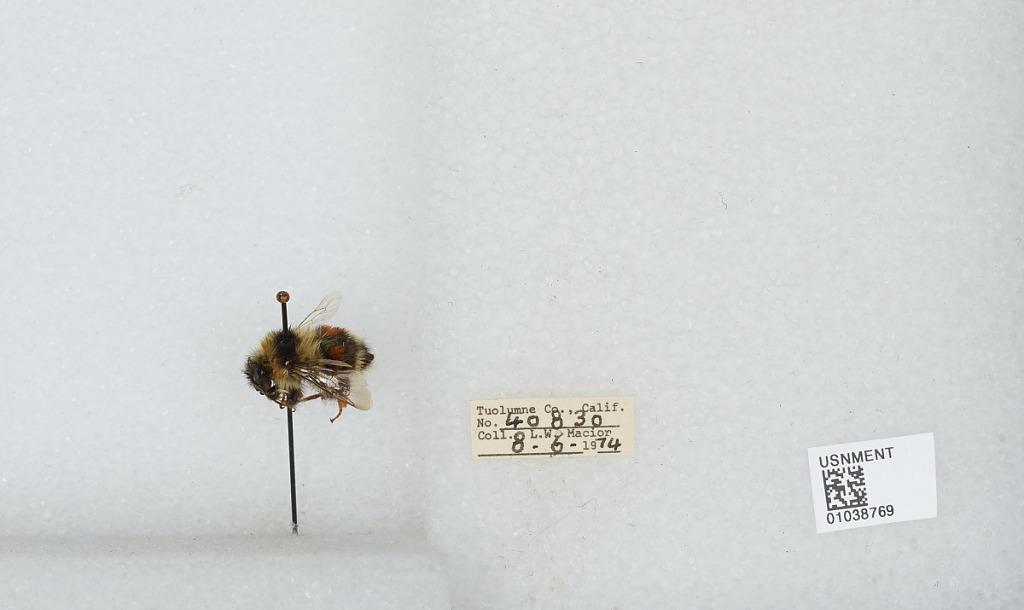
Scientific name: Bombus (Cullumanobombus) rufocinctus Cresson
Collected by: L. Macior
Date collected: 1974-8-6
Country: United States
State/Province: California
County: Tuolumne
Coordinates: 38.02, -119.93